Nalknad Palace

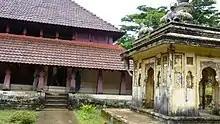
Palace and Kalyana Mantapa

Dodda Veerarajendra managed to recapture most of his forts, except Mercara, the capital. Instead, he made his base in a thickly forested area called Nalknad and launched his operations from there. Here at Nalknad, Dodda Virarajendra built himself the Nalknad Palace, a two-storeyed structure constructed in the style typical to its region. In 1793, he travelled to Cannanore to meet Sir Robert Abercromby and conclude a treaty with the British. After this agreement, Vira Rajendra became a steadfast ally of the British, in opposition to Tipu Sultan.